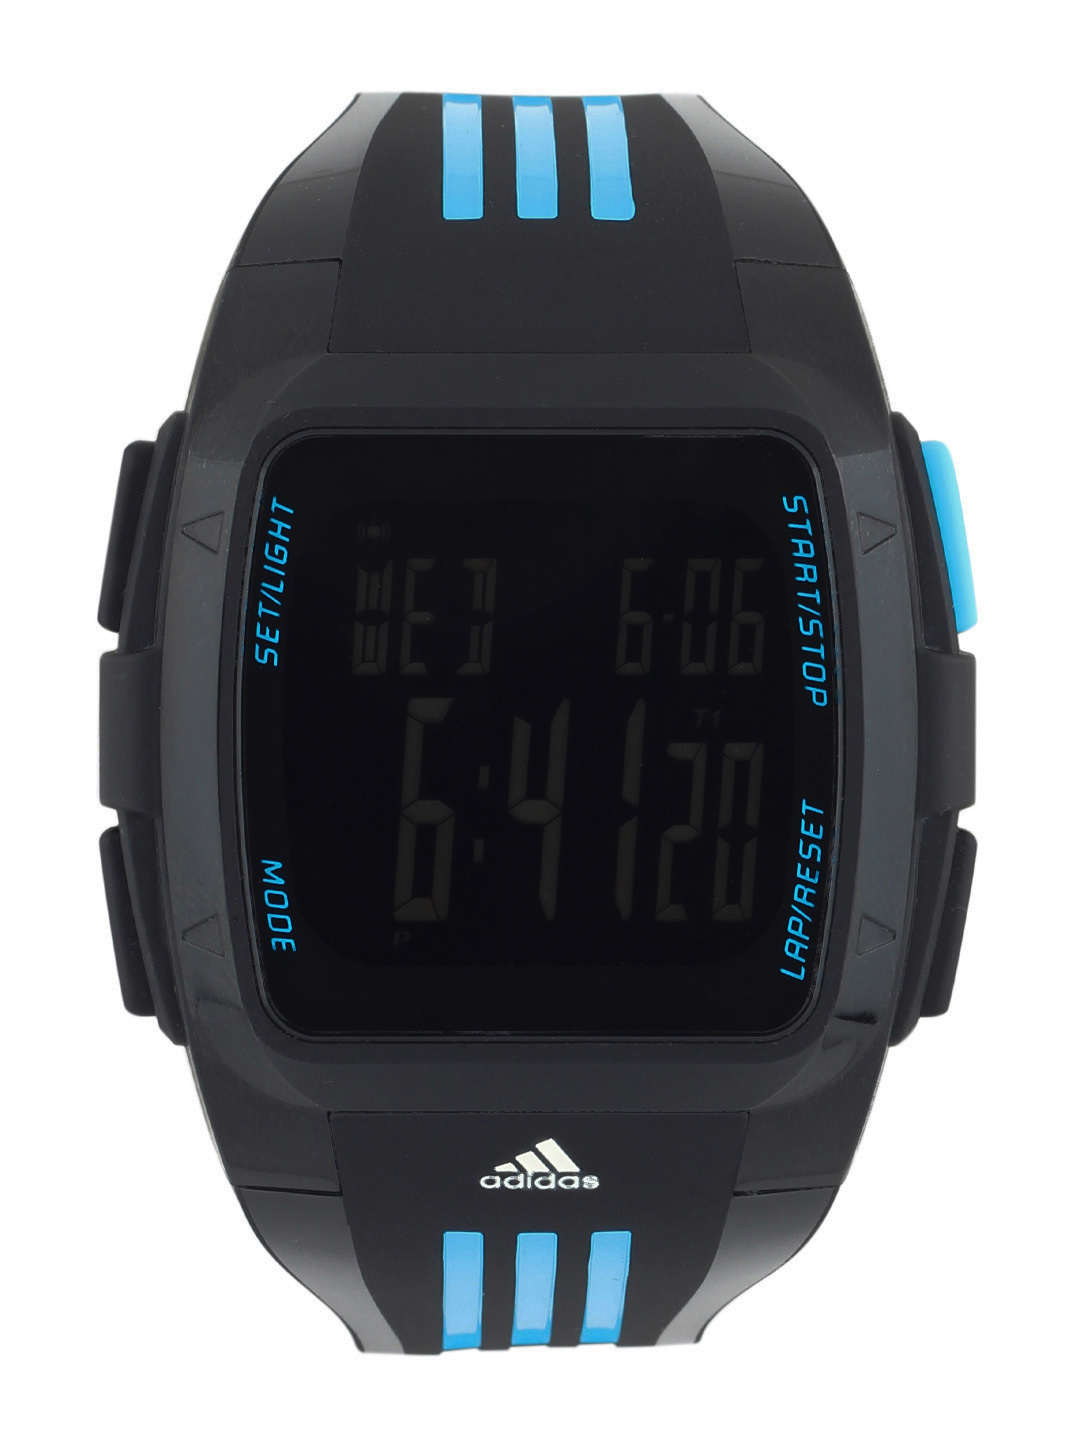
ADIDAS Unisex Black Digital Watch
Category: Accessories / Watches / Watches
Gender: Unisex
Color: Black
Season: Winter 2016
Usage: Casual